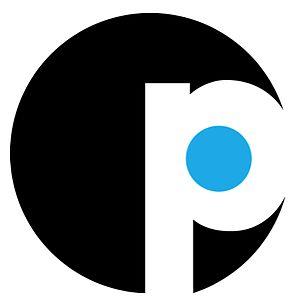
Participant Media est une société américaine de production de cinéma et télévision, créée par Jeffrey Skoll en 2004.